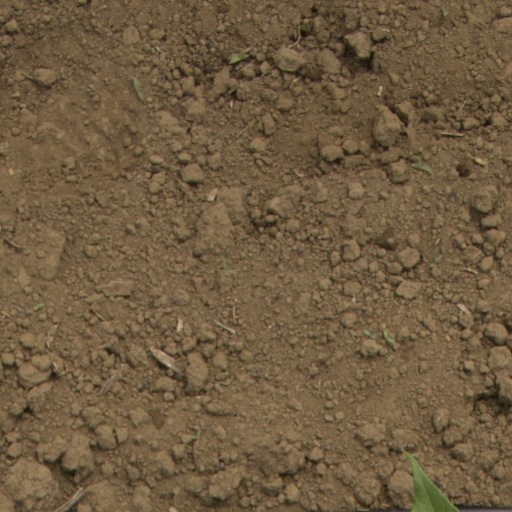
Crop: Jerusalem artichoke